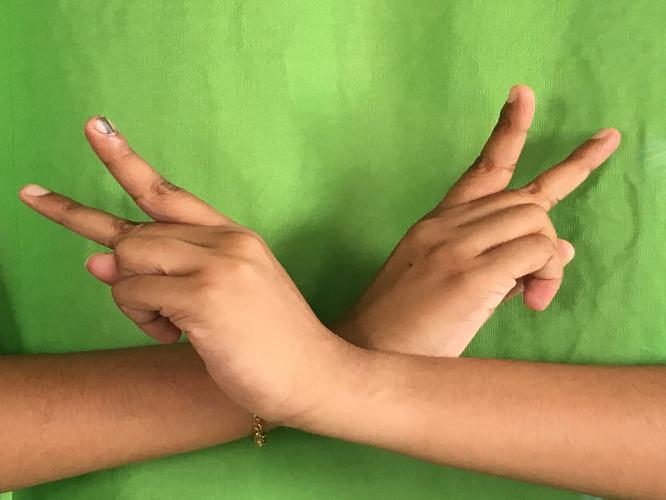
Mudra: Kartariswastika
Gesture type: double_hand